Boksburg

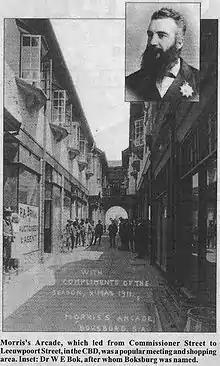
Image of Morris arcade

On 1 December 1903, a Special meeting was held in the Council Chambers for the purpose of electing Boksburg's first Mayor. Prior to Captain Colley of The Health Board vacating the chair, he advised a sum of £2,892.17.3 had been transferred in favour of the Municipality. Once the formalities were completed, he then called or nominations for the Mayoral position. "Councillor J Morris J.P. moved that Councillor Benjamin Owen Jones be elected Mayor with Councillor Dobson seconding the motion" and so Boksburg's first mayor took office.